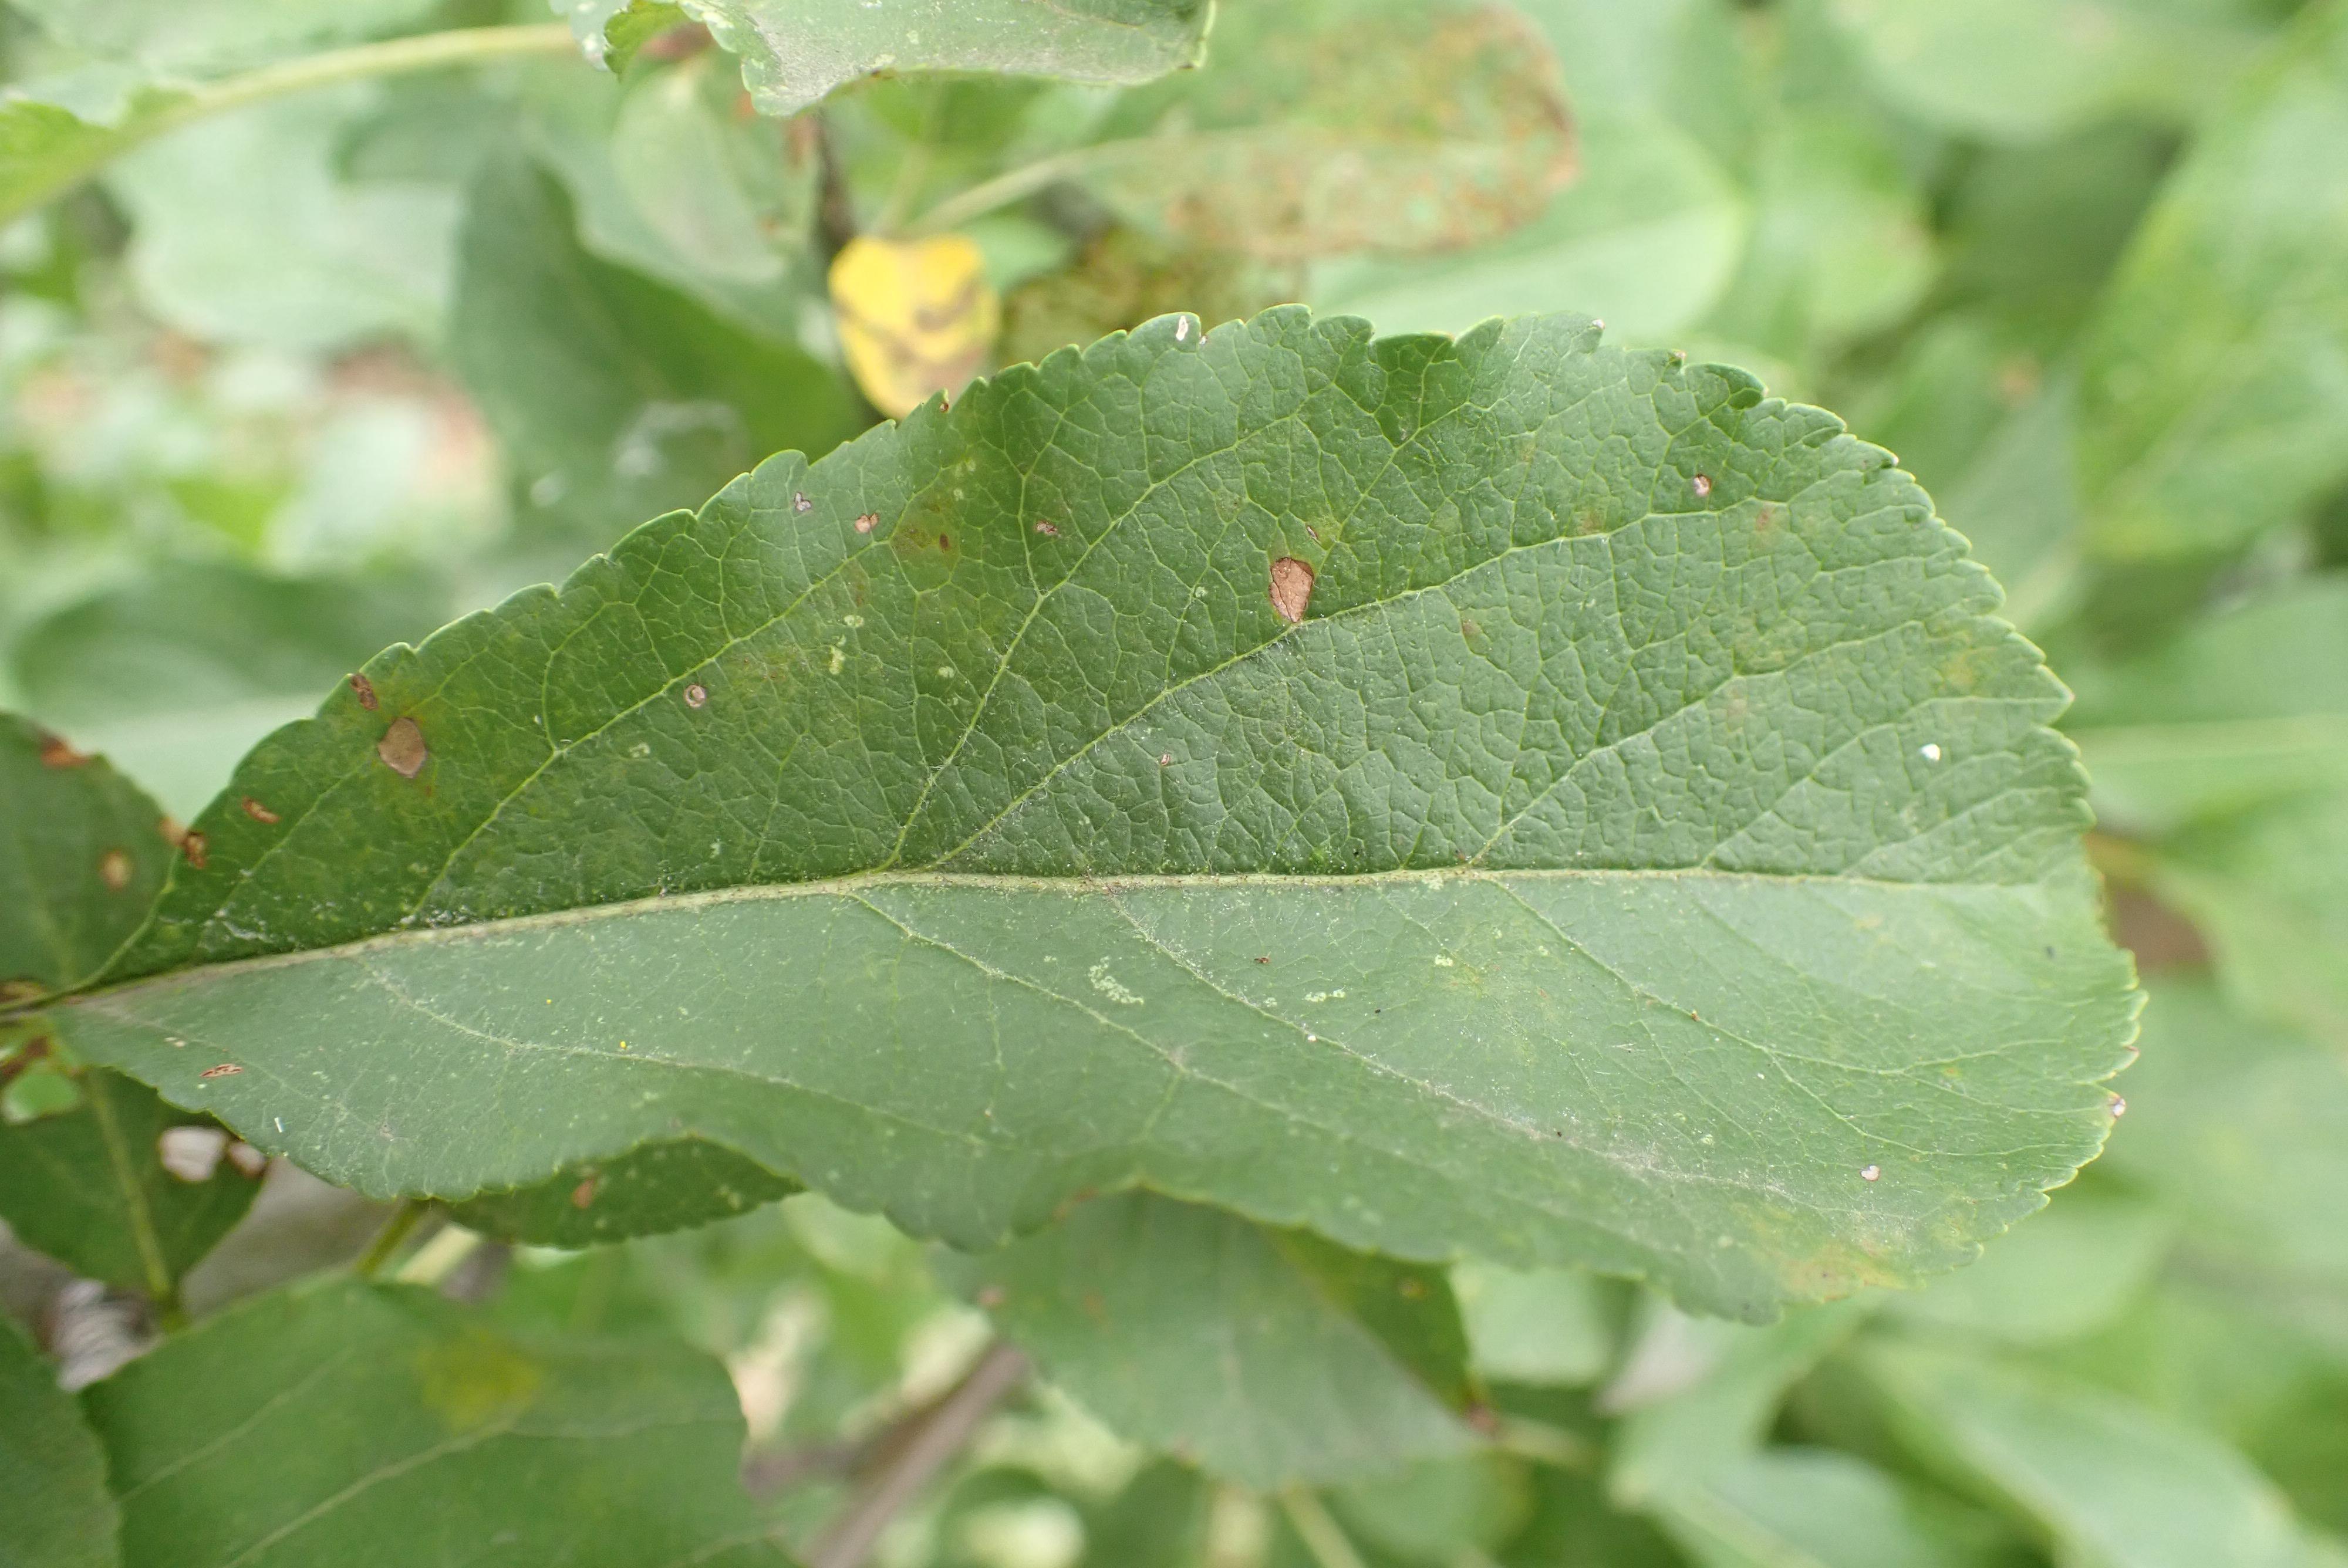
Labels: complex